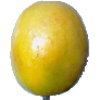
Label: Maracuja 1